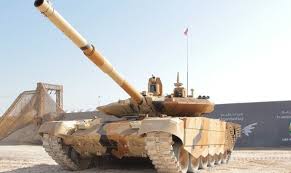
Label: Tank